Altai people

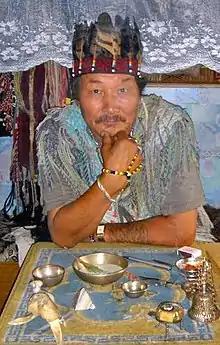
Altai shaman in Kyzyl, Tuva

The Southern Altaians were mostly nomadic or semi-nomadic livestock holders. They raised horses, goats, sheep, and cattle. The Northern Altaians mainly engaged in hunting as their primary form of subsistence. Their main prey were animals from the taiga (boreal forests). However, some Altaians also engaged in small scale agriculture, gathering, and fishing.